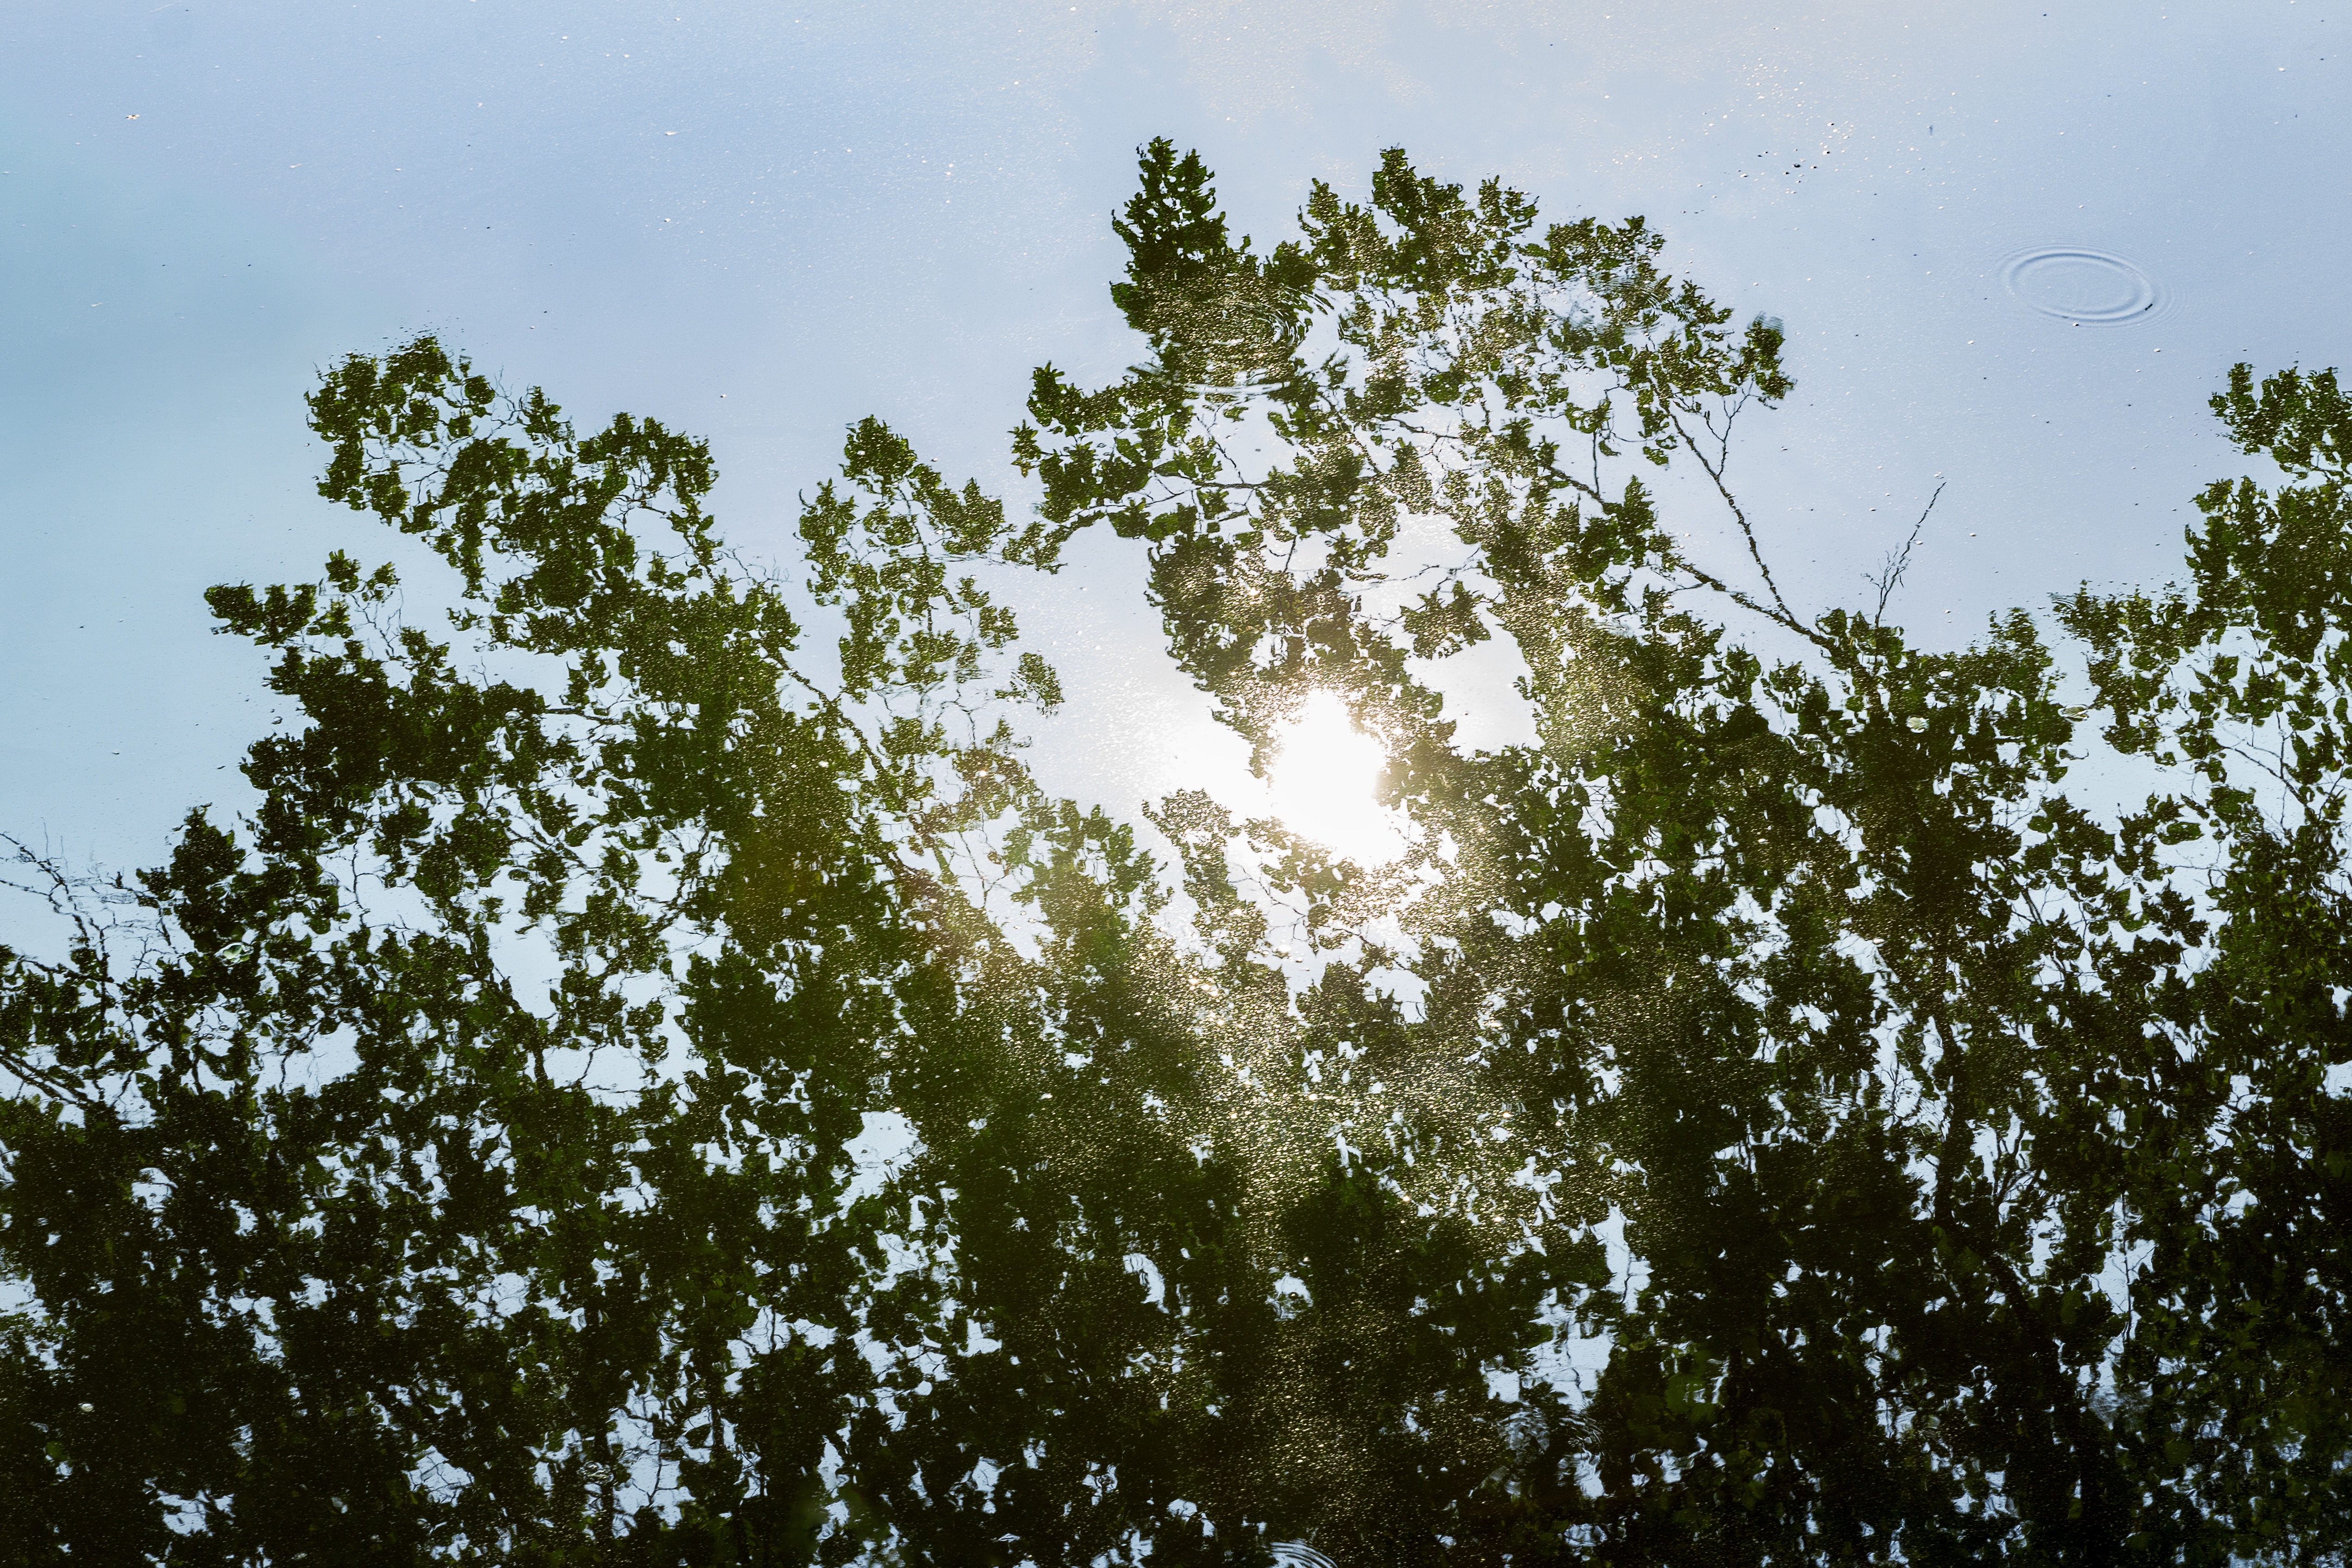
tree, nature, forest, grass, branch, plant, sky, sunlight, leaf, green, atmospheric phenomenon, woody plant